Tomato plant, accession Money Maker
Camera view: tilt-top (135 deg); turntable rotation: 240 degrees
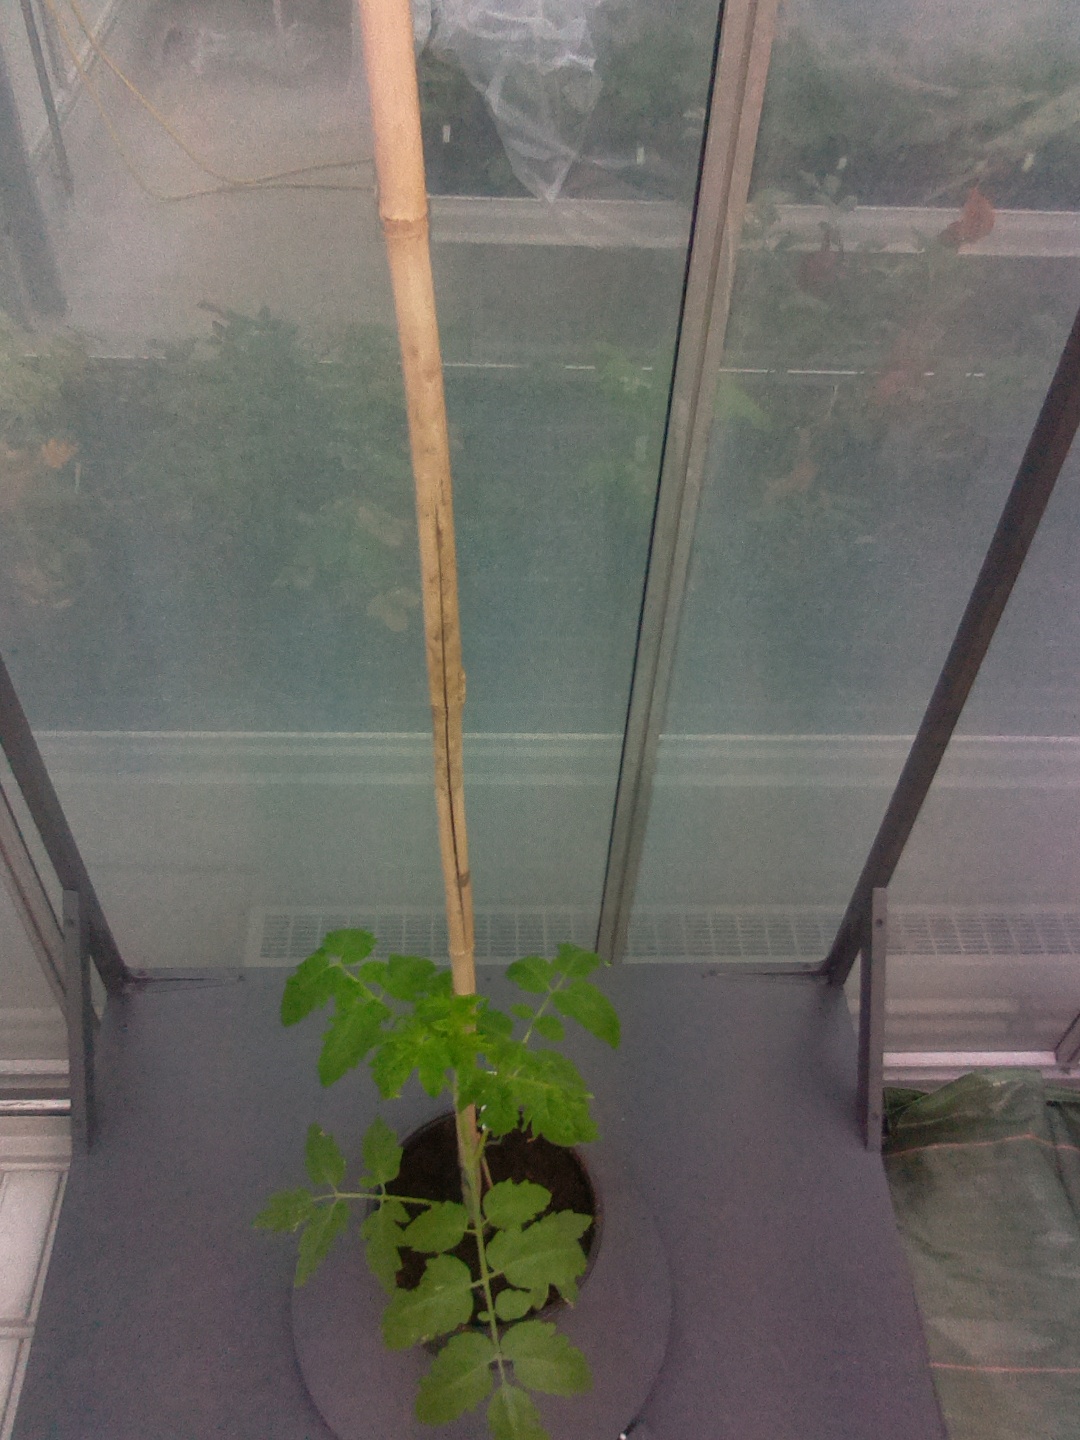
BBCH growth stage 13: 6 of true leaves visible